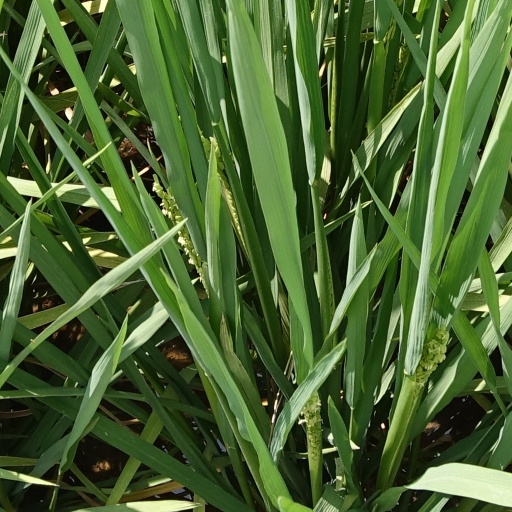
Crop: rice